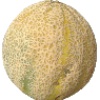
Label: cantaloupe